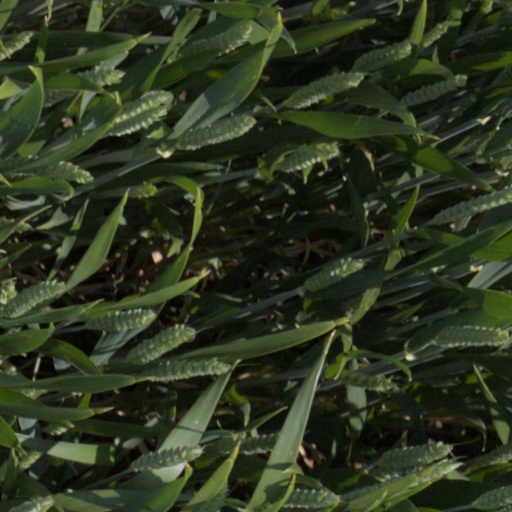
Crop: wheat